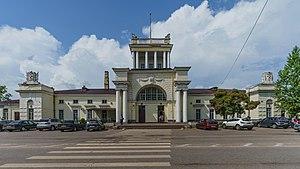
Louga est une ville de l'oblast de Léningrad, en Russie, et le centre administratif du raïon de Louga. Sa population s'élevait à 37 332 habitants en 2013.